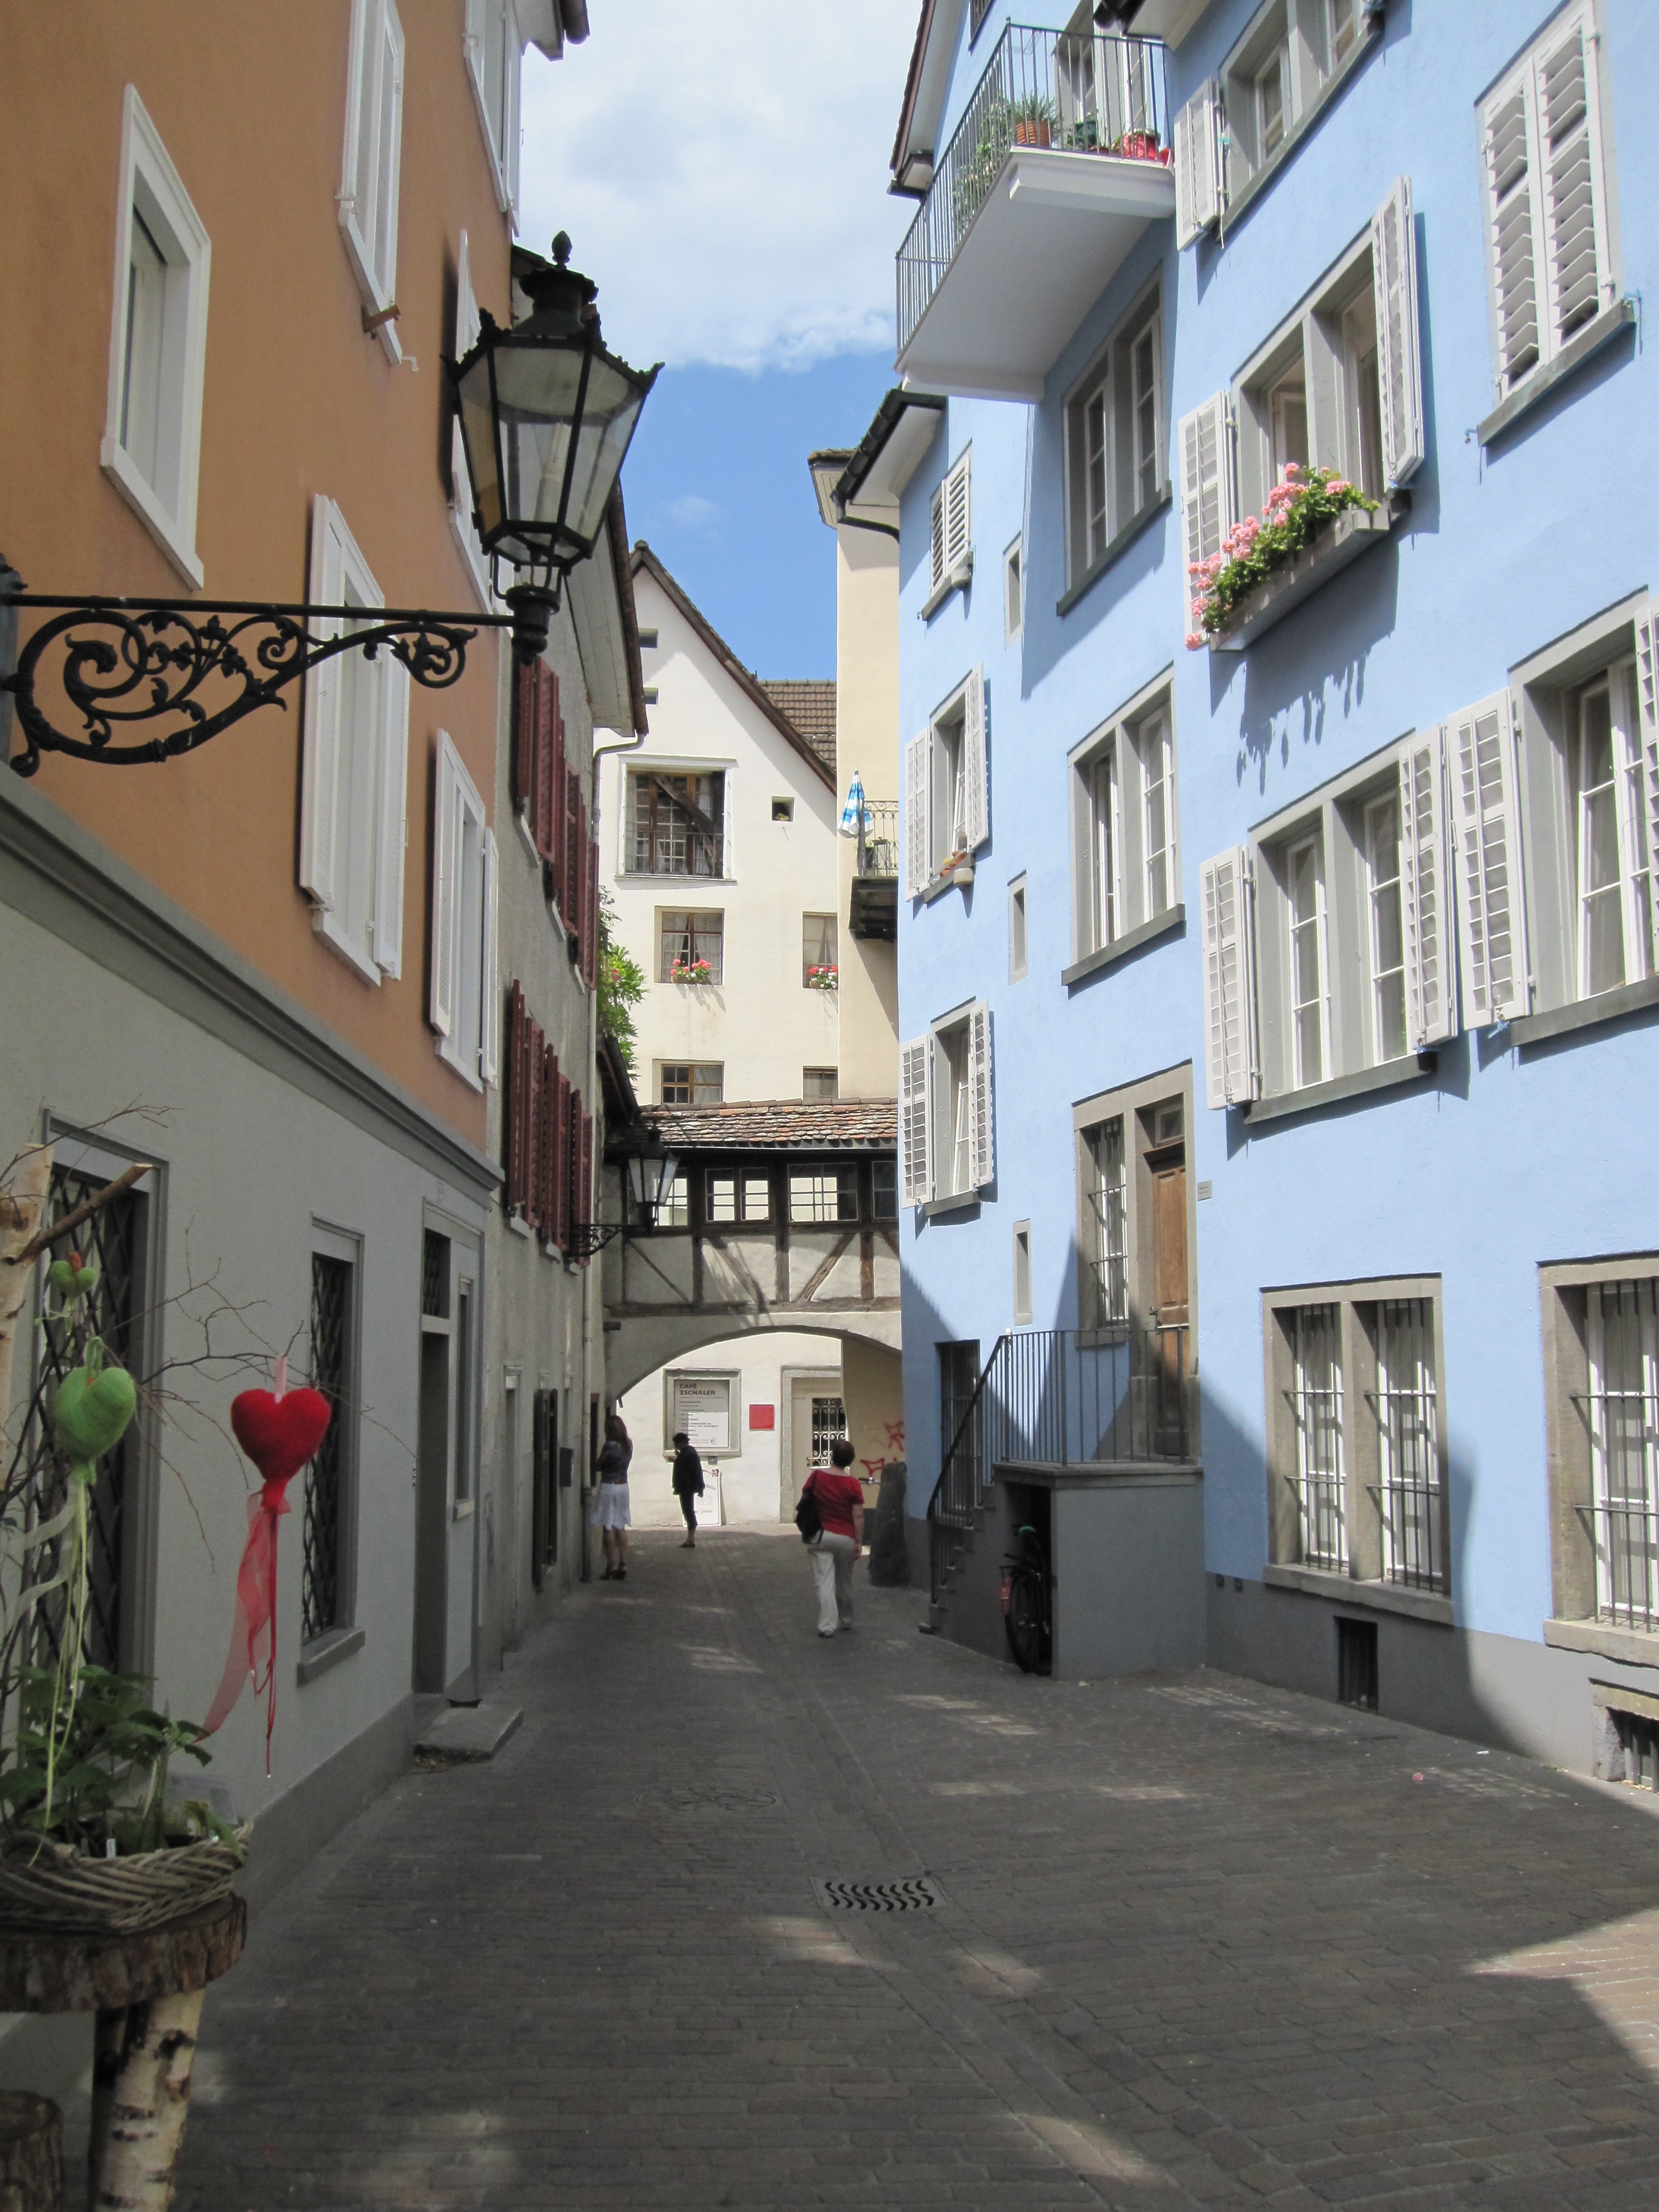
architecture, road, street, house, town, alley, city, downtown, village, suburb, facade, property, lane, apartment, infrastructure, switzerland, neighbourhood, flims, urban area, residential area, human settlement